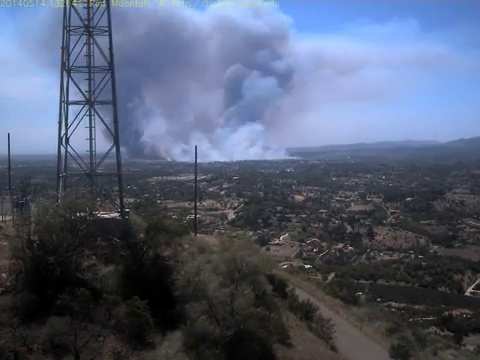
Fire: no
Smoke: yes